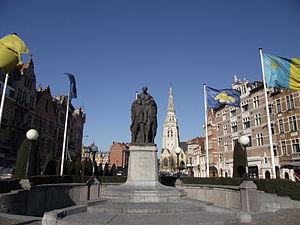
Le Centre historique d'Anderlecht, dit aussi « Quartier Vaillance », est le quartier central de la commune d'Anderlecht.